Fire Emblem: New Mystery of the Emblem

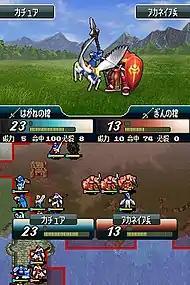
A battle in "New Mystery of the Emblem": on the top screen is a battle between two units, while on the bottom is the battlefield and unit placements.

"Fire Emblem: New Mystery of the Emblem" is a tactical role-playing game which puts players in the role of a customizable Avatar: their gender, appearance, character class and statistics can be tailored by the player. Missions are split between story-based chapters and optional side chapters: side chapters give access to new playable characters outside the main narrative. Players can save at any time during battles, with the game opening offering a save at the end of each chapter. Outside battles, the player can visit towns to buy supplies and items such as weapons. Characters recruited by the player can also engage in support conversations accessed through the battle menu: these raise a character's support rank and grant boons during battle. How characters connect through supports is documented using a relationship chart.